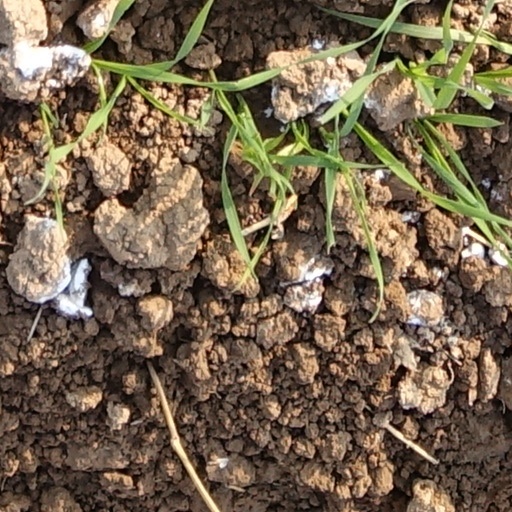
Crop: wheat